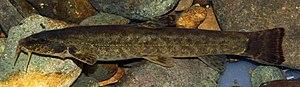
Cette liste commentée recense l'ichtyofaune d'eau douce en France métropolitaine. Elle répertorie les espèces de poissons dulçaquicoles français actuels et celles qui ont été récemment classifiées comme éteintes. Comme ici n'est référencé que la France métropolitaine, cette liste ne comptabilise pas les animaux présents dans les territoires de la France d'outre-mer, qui sont des régions disséminées un peu partout dans le monde.
Barbatula quignardi est une espèce de poissons à nageoires rayonnées du genre Barbatula. Ce sont des poissons benthiques d'eau douce de la famille des Nemacheilidae, originaires d'Europe.
Barbatula est un genre de poissons benthiques d'eau douce de la famille des Nemacheilidae originaires d'Europe. Anciennement contenant beaucoup plus d’espèces, la révision de Maurice Kottelat de 2012 a réduit la taille de ce genre de près moitié et de nombreuses espèces ont été déplacés vers le genre Oxynoemacheilus.